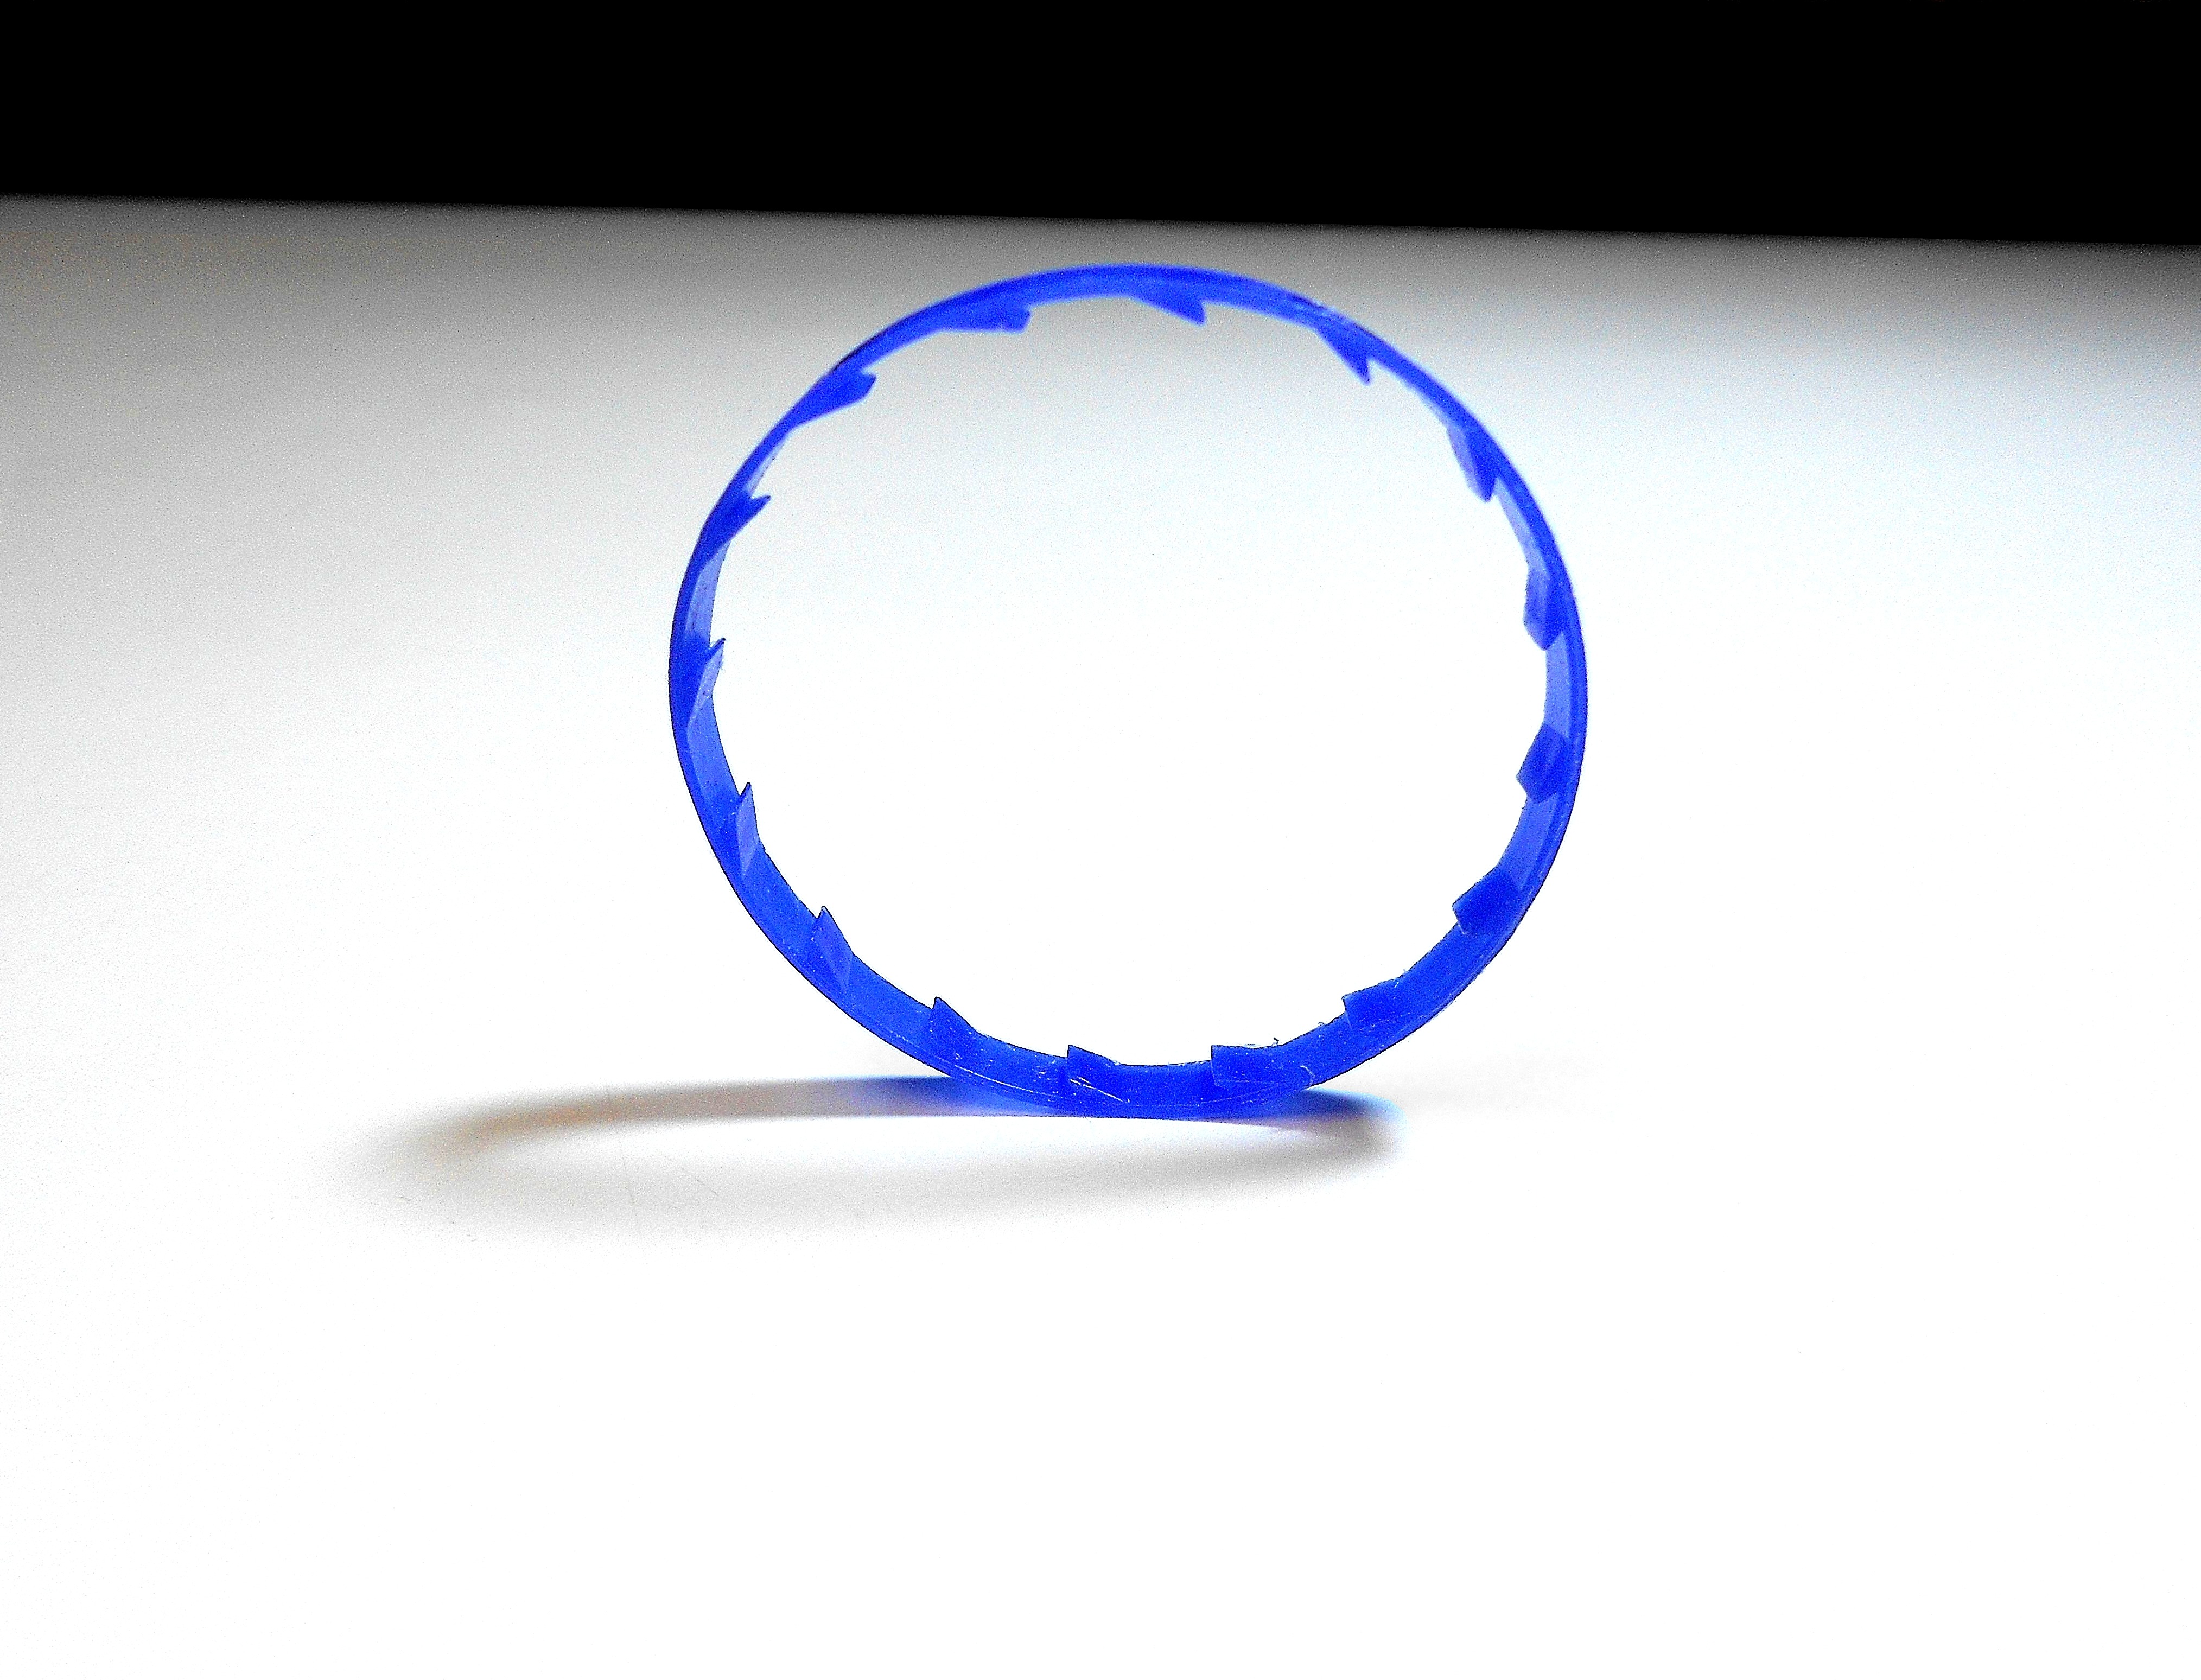
hand, ring, round, geometric, shadow, blue, milk, circle, logo, roll, shape, tab